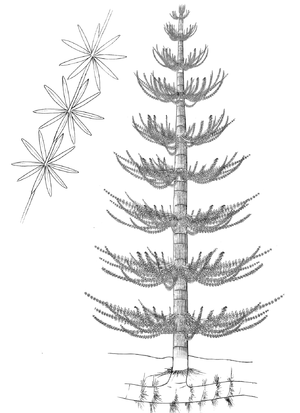
Les Calamitaceae sont une famille éteinte de plantes de l’ordre des Equisetales.